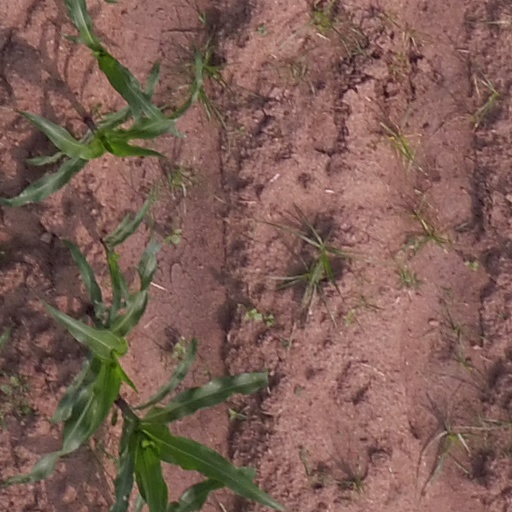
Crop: maize; corn